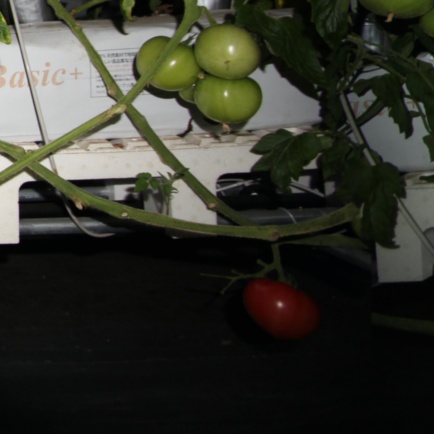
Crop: tomato